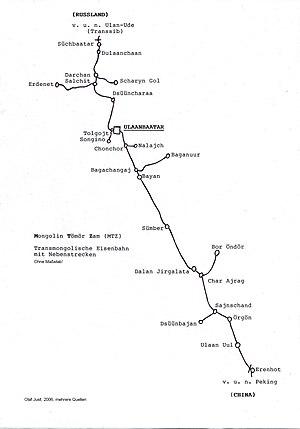
Le Transmongol est une voie ferrée qui relie Oulan-Oude, sur la ligne du Transsibérien, à Pékin, en traversant la Mongolie et sa capitale Oulan-Bator.